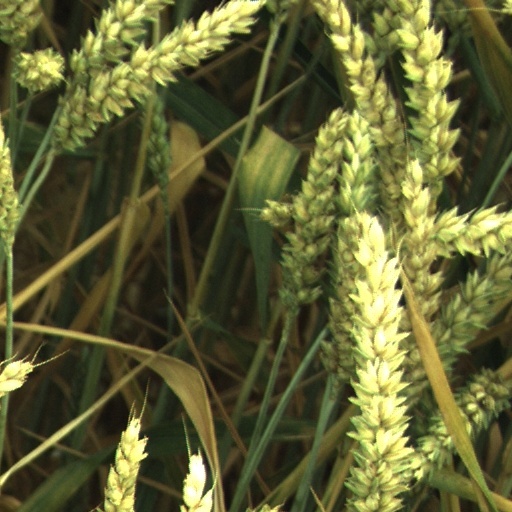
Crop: wheat